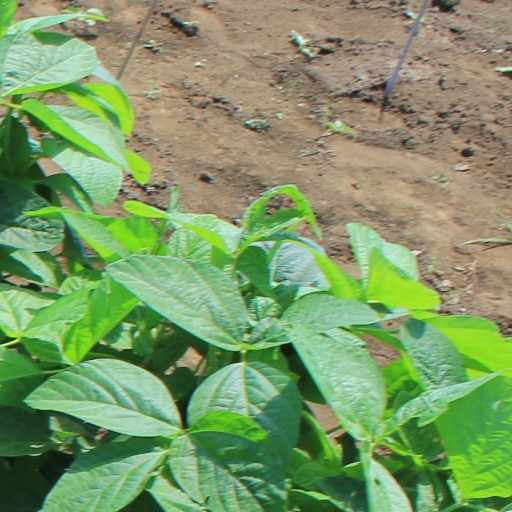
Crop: soybean